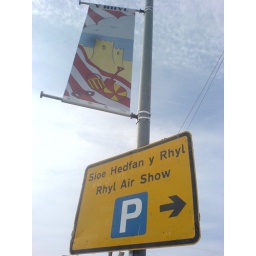
Sigh. Mind you, they make a grand job of recycling road signs in these parts.